Snow (2003 video game)

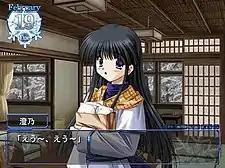
Average dialogue and narrative in "Snow" depicting the main character Kanata talking to Sumino.

"Snow" is a romance visual novel in which the player assumes the role of Kanata Izumo. Much of its gameplay is spent reading the text that appears on the screen, which represents the story's narrative and dialogue. The text is accompanied by character sprites, which represent who Kanata is talking to, over background art. Throughout the game, the player encounters CG artwork at certain points in the story, which take the place of the background art and character sprites.